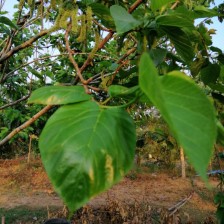
Variety: TaiwanMeacho